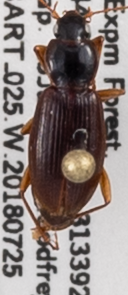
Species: Synuchus impunctatus
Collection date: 2018-07-25
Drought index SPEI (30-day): -0.058
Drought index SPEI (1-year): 0.04
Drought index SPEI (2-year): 0.334